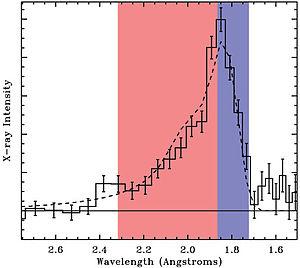
XMM-Newton est un observatoire spatial destiné à l'observation des rayons X mous développé par l'Agence spatiale européenne et lancé en 1999. Cet observatoire de grande taille combine à l'époque de son lancement une sensibilité spectroscopique exceptionnelle, une bonne résolution angulaire et un large champ d'observation. Le télescope est constitué de trois optiques Wolter montées en parallèle ayant chacune une surface collectrice de 1 500 cm² à 1 keV et une longueur focale de 7,5 m. Deux instruments analysent les photons collectés : le spectro-imageur EPIC et le spectromètre à haute résolution RGS. Enfin un télescope optique indépendant permet d'associer les sources X découvertes à leur équivalent optique.
Les sources astrophysiques de rayons X sont des objets célestes présentant des propriétés physiques qui donnent lieu à l'émission de rayons X.